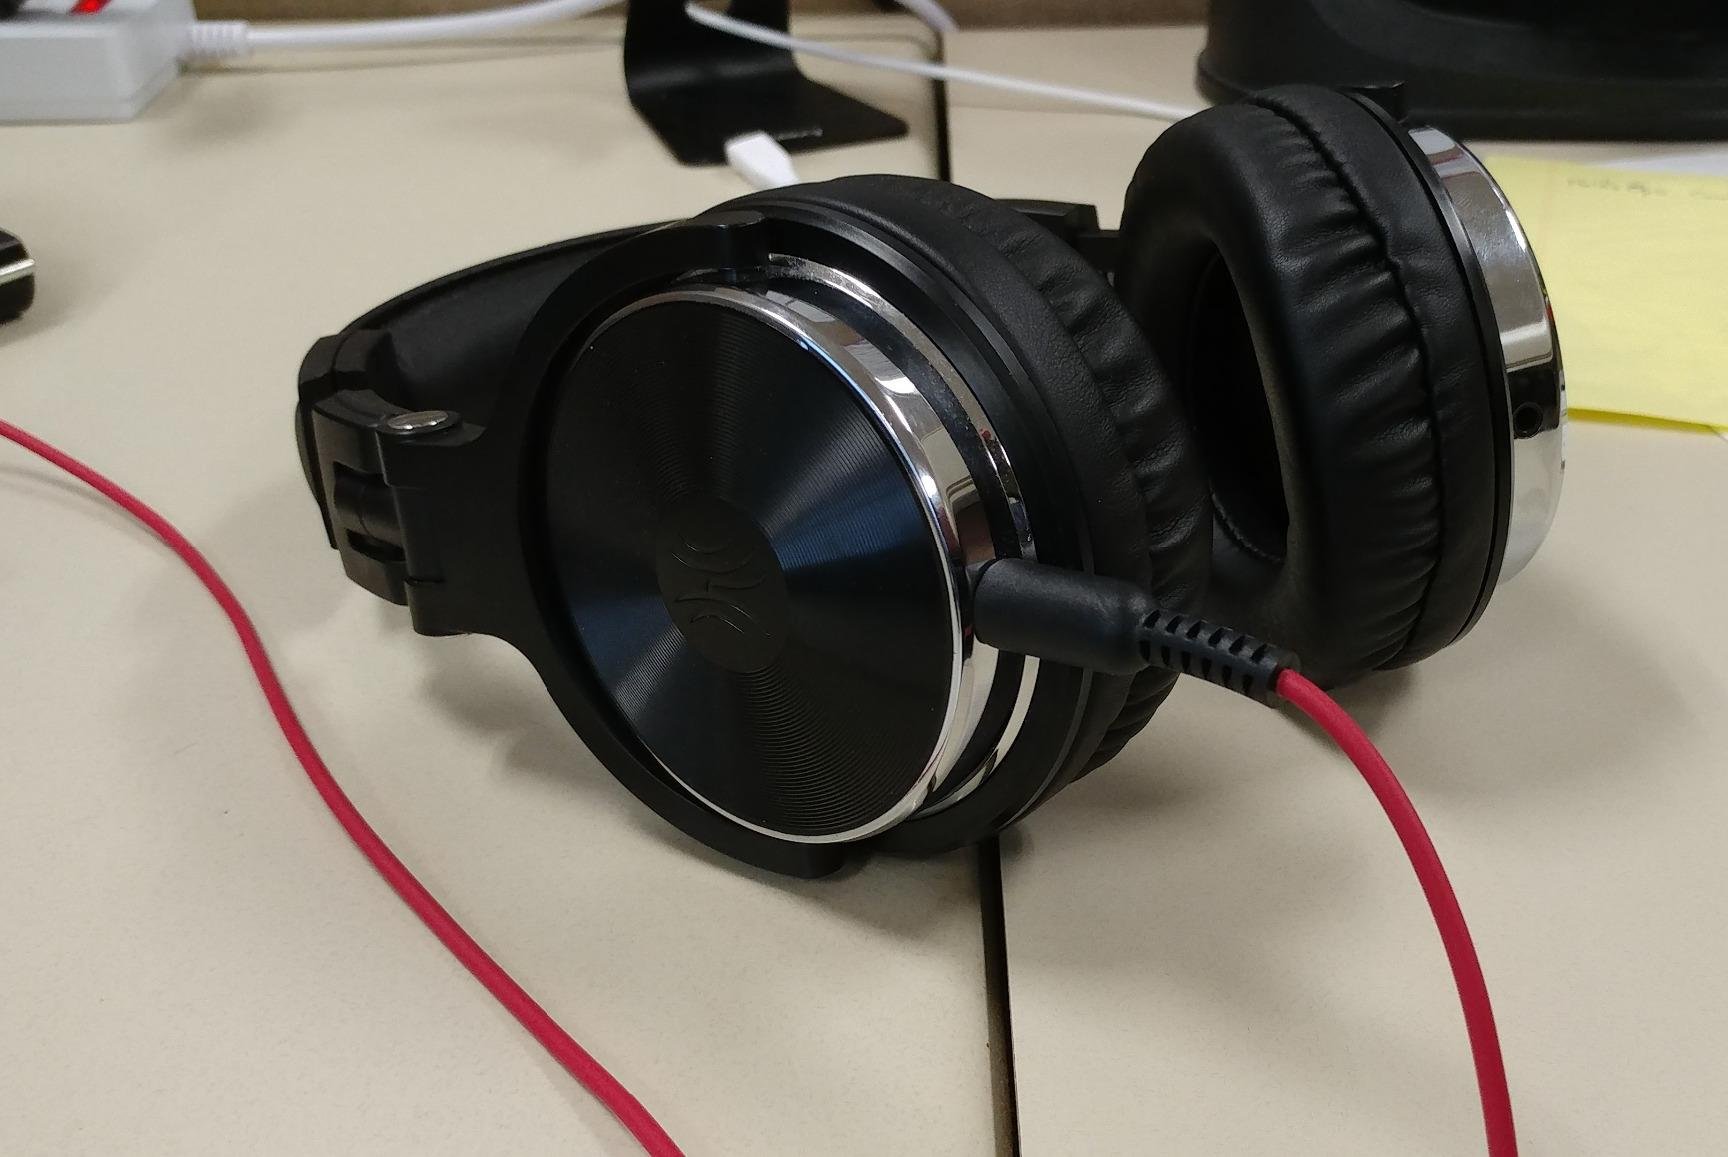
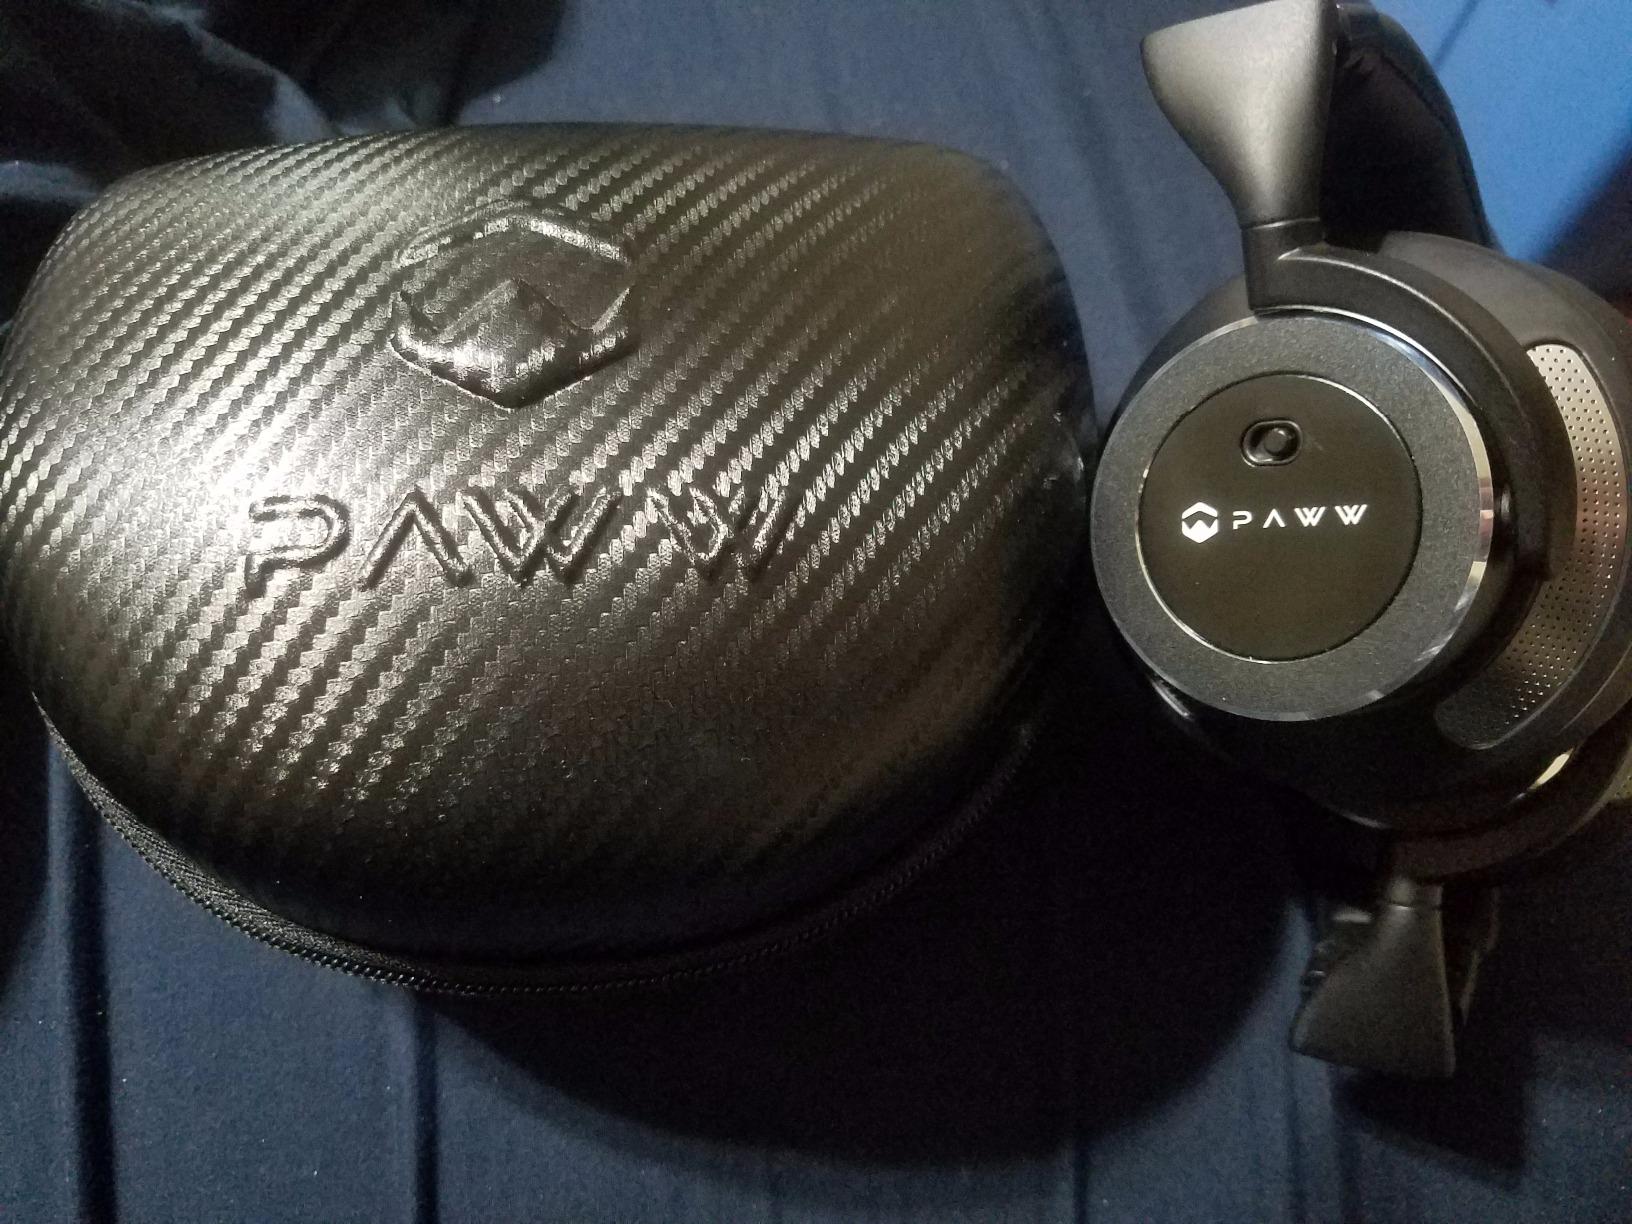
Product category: headphones
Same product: no